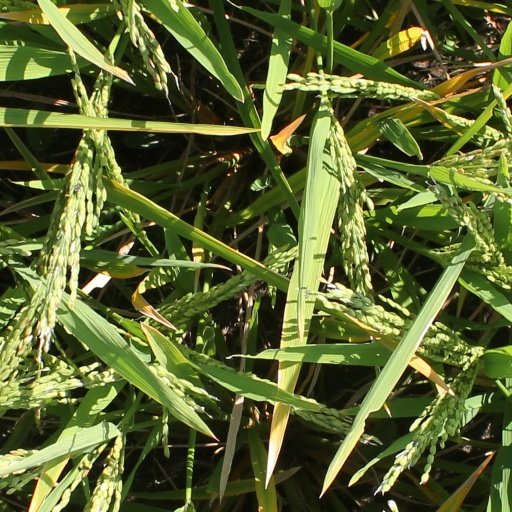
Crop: rice